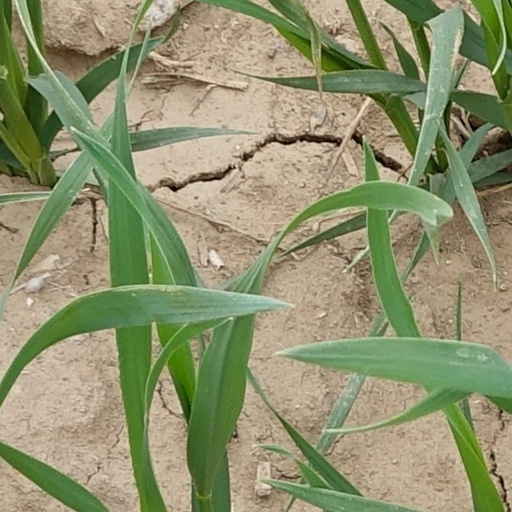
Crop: wheat